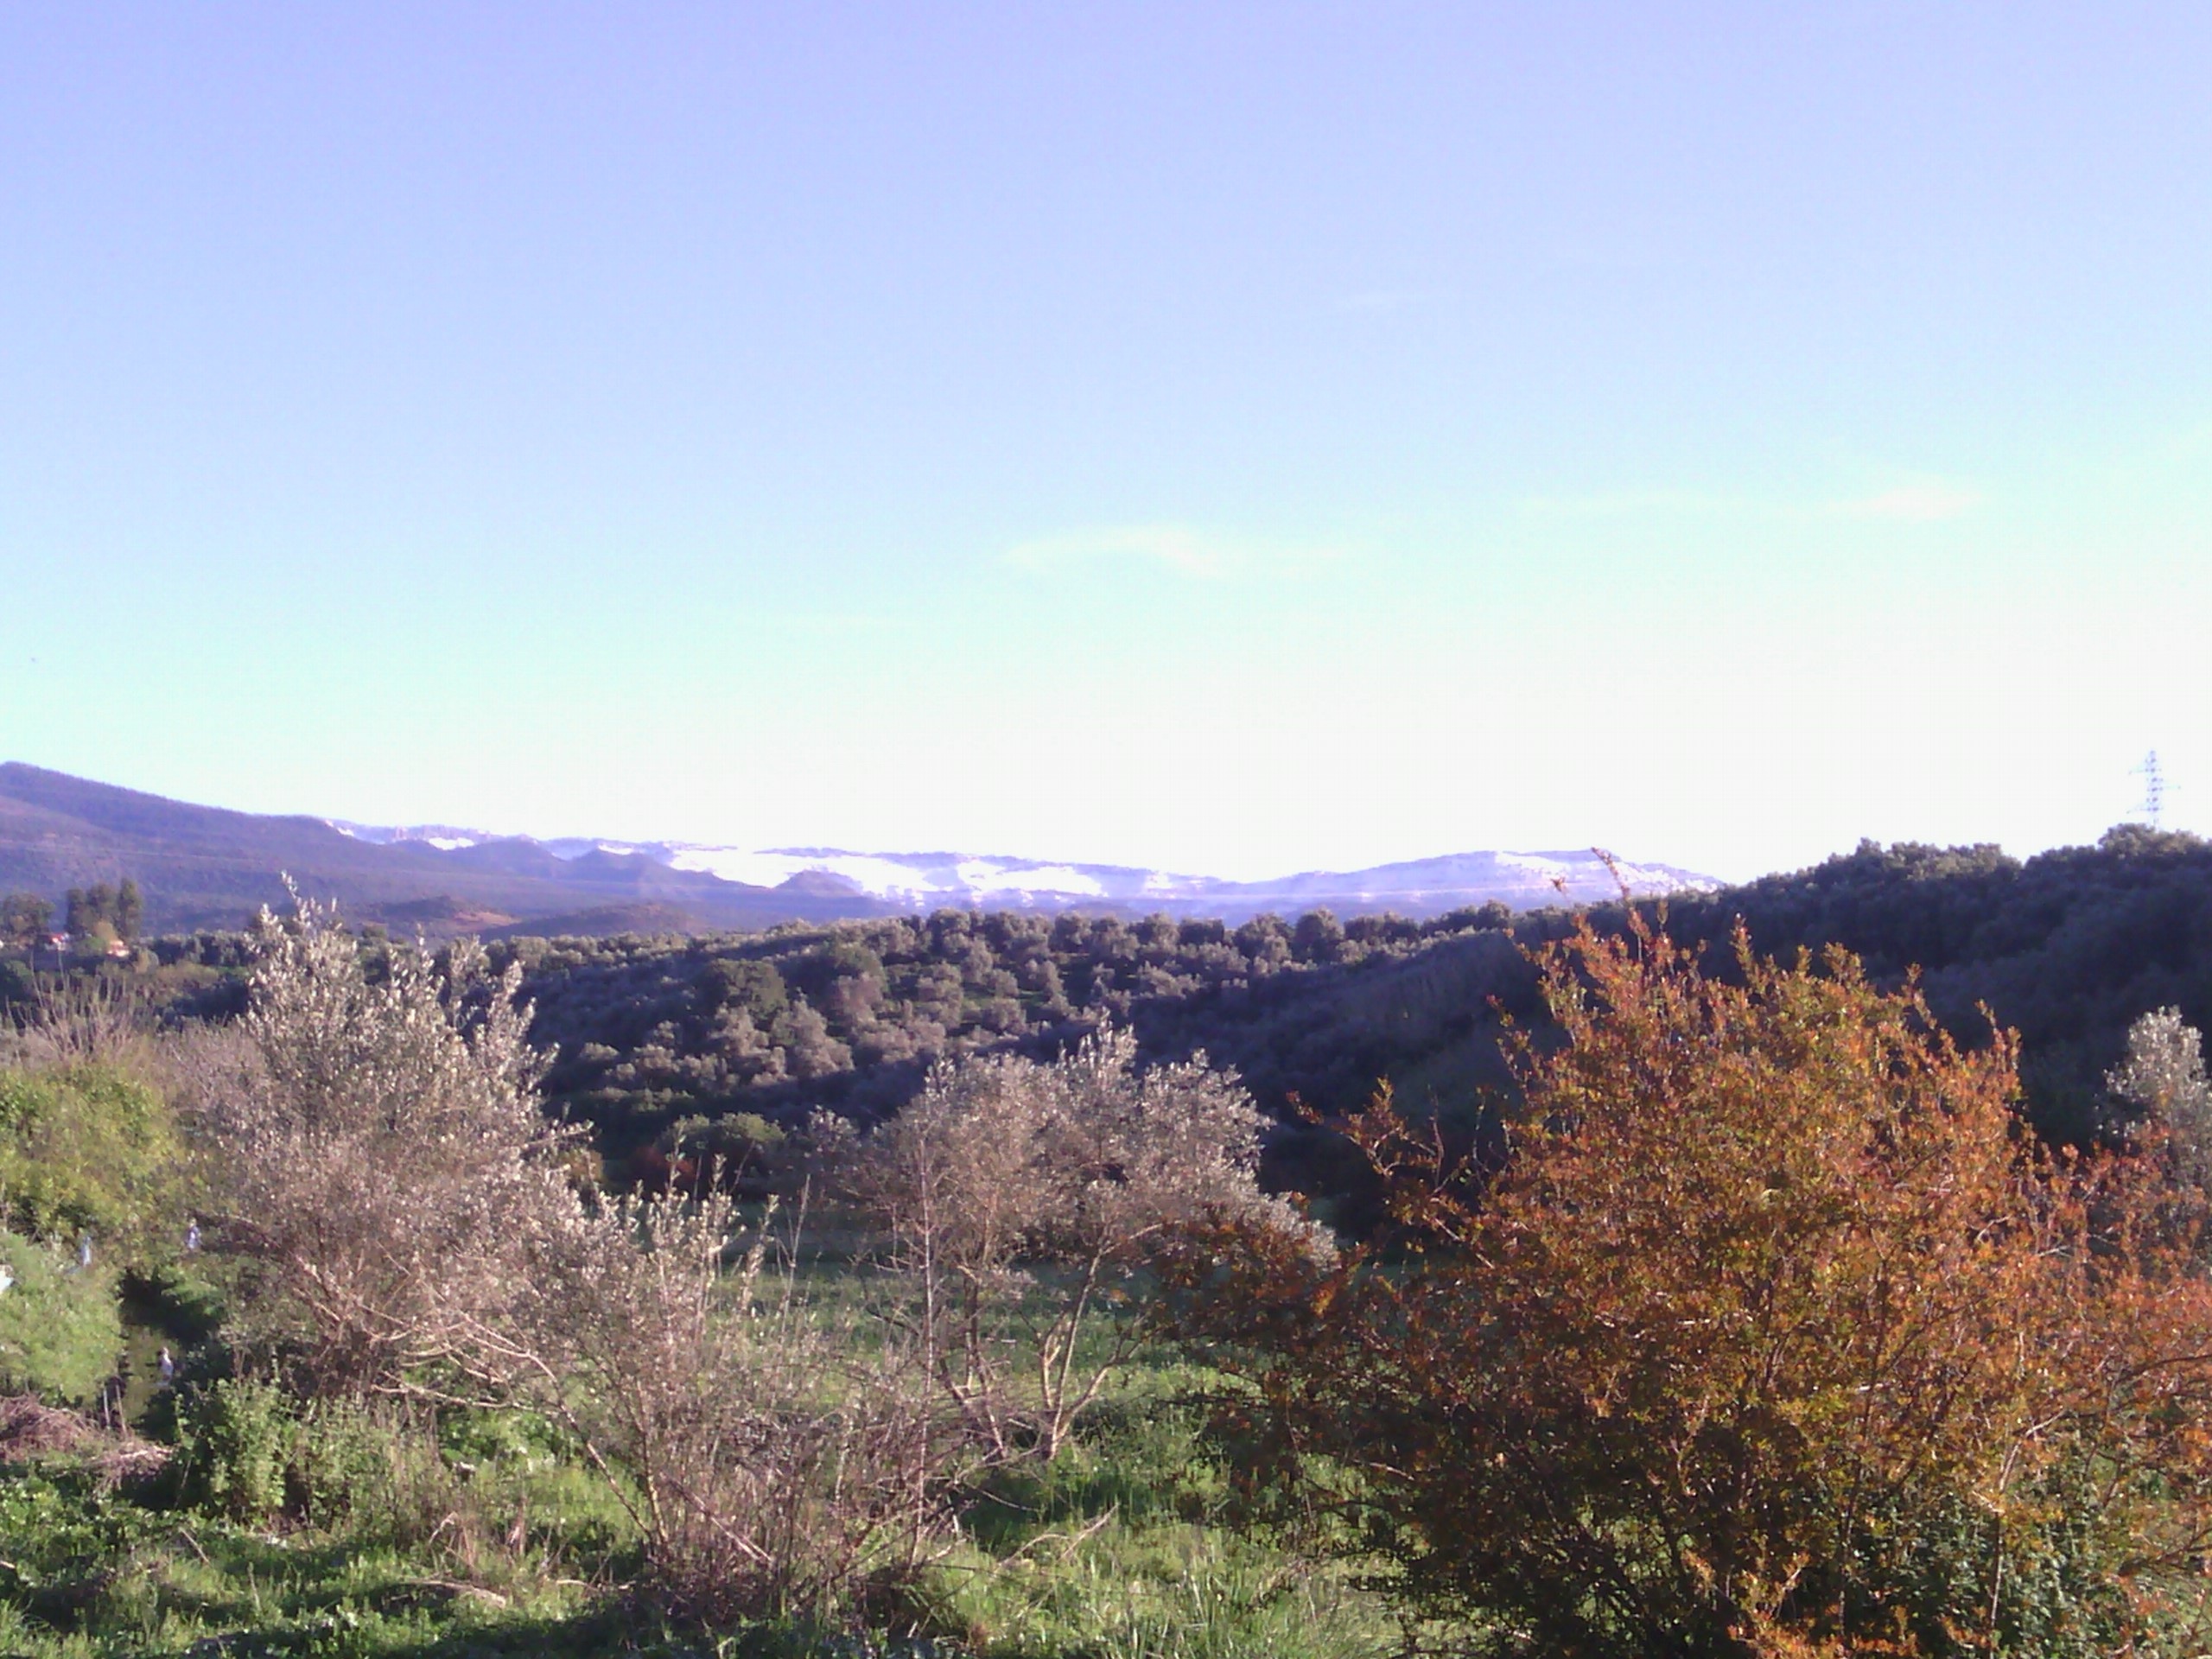
nature, wilderness, mountain, hill, valley, cliff, canyon, terrain, national park, ridge, geology, badlands, plateau, morocco, fell, ecosystem, landform, geographical feature, mountainous landforms, middle atlas, zaouiat esh sheikh